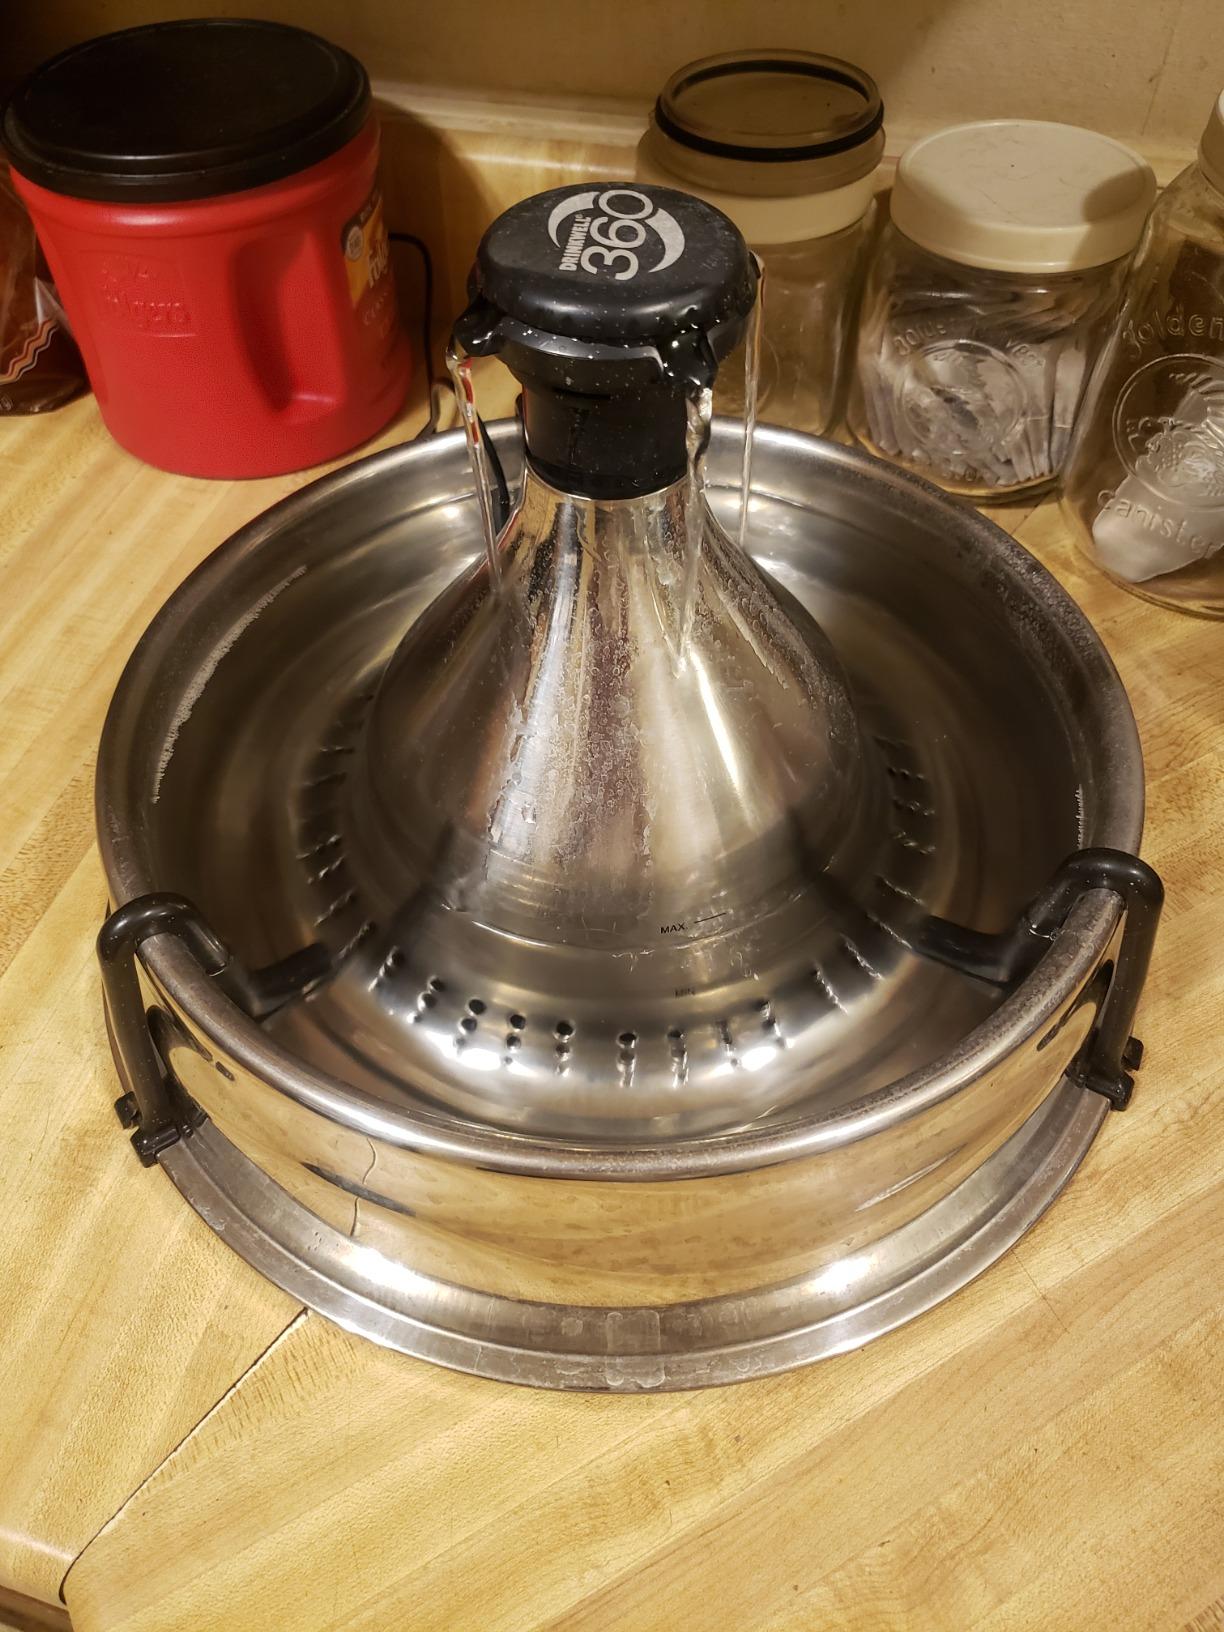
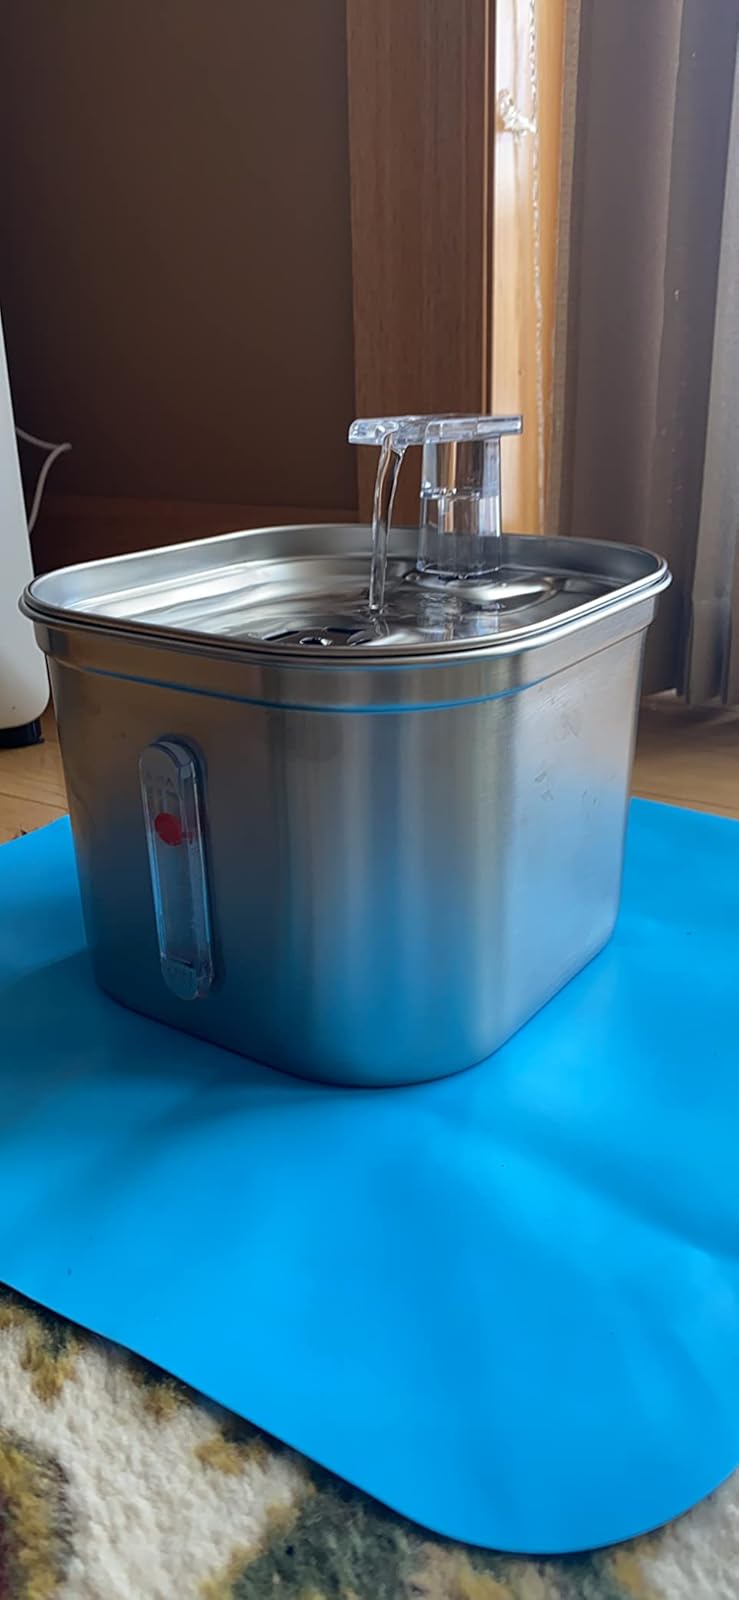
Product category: items_bowl
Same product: no